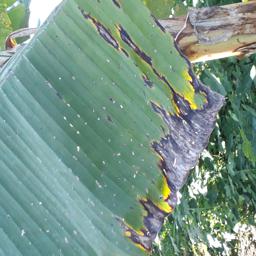
Label: BLACK SIGATOKA